UNICEF Tap Project

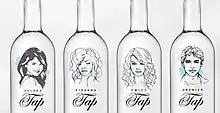
Celebrity Tap Set

In order to increase its funds towards the Tap Project, in 2011, UNICEF created Celebrity Tap, which consisted of packing water from the faucets of celebrities' homes into fancy bottles. For every $5 donated through the Tap Project website, participants were entered for a chance to win a case of the luxury celebrity tap water.